BFG (weapon)

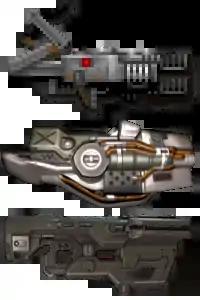
The BFG 9000 as depicted in "Doom" (1993, top), "Doom 3" (2004, middle) and "Doom" (2016, bottom)

The BFG is a fictional weapon created by id Software. It is largely found in their first-person shooter video games "Doom" and "Quake". The abbreviation stands for "Big Fucking Gun", as described in Tom Hall's original "Doom" design document and in the user manual of "Doom II: Hell on Earth". The "Quake II" manual says it stands for "Big, Uh, Freakin' Gun". This euphemistic label implies the more profane name of the BFG. Another version of the name used in the "Doom" motion picture is "Bio Force Gun". The versions found in the "Doom" games are called "BFG 9000" and those in "Quake" "BFG 10K". The BFG 9000 is a power source to a even stronger weapon the BFG 10000 which concentrates its energy into a more powerful blast which blows a hole into the surface of Mars. The use of the BFG 9000 is to clear out large groups of demons.